Peder Furubotn

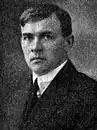

Peder Furubotn (29 August 1890 – 28 November 1975) was a Norwegian cabinetmaker, politician for the Communist Party and resistance member during World War II.